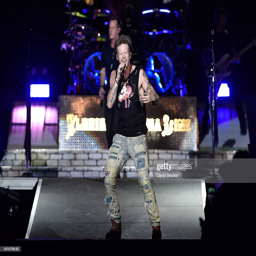
singer performs during the country music festival .